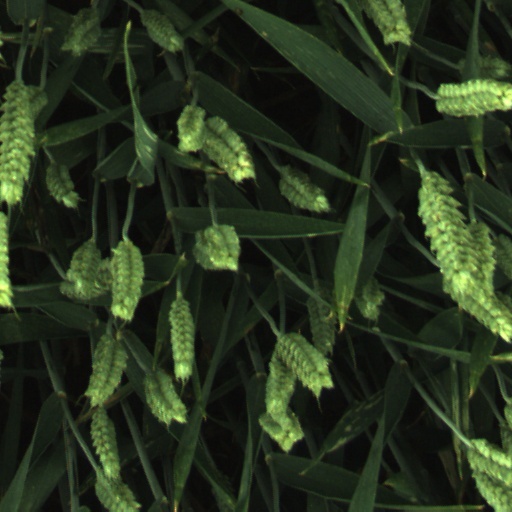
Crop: wheat